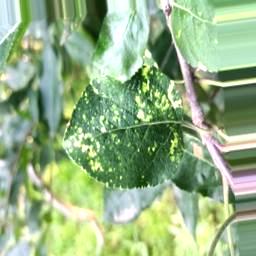
Label: Apple_Mosaic